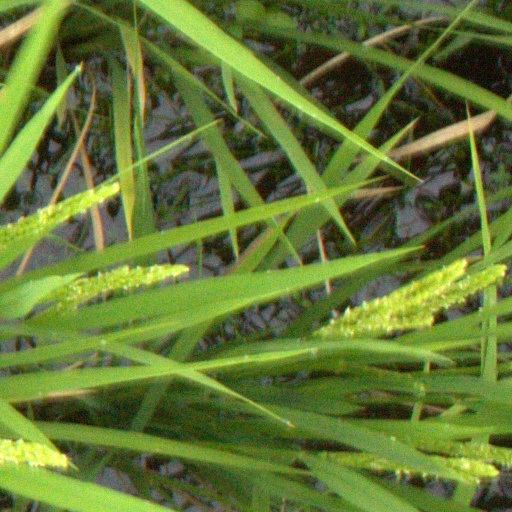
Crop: rice